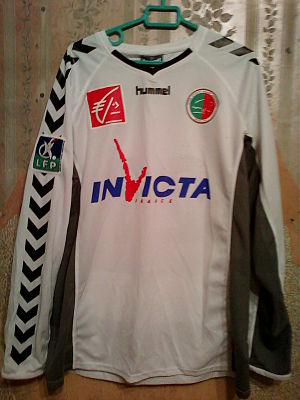
Hummel
Hummel International er et dansk sports- og modetøjsfirma, med hovedsæde i Århus. Firmaet blev grundlagt i 1923 i Tyskland, men blev i 1975 opkøbt af sin danske importør og flyttede derefter hovedsæde. Firmaet sponsorerer hold inden for blandt andet fodbold, basketball, håndbold med flere.